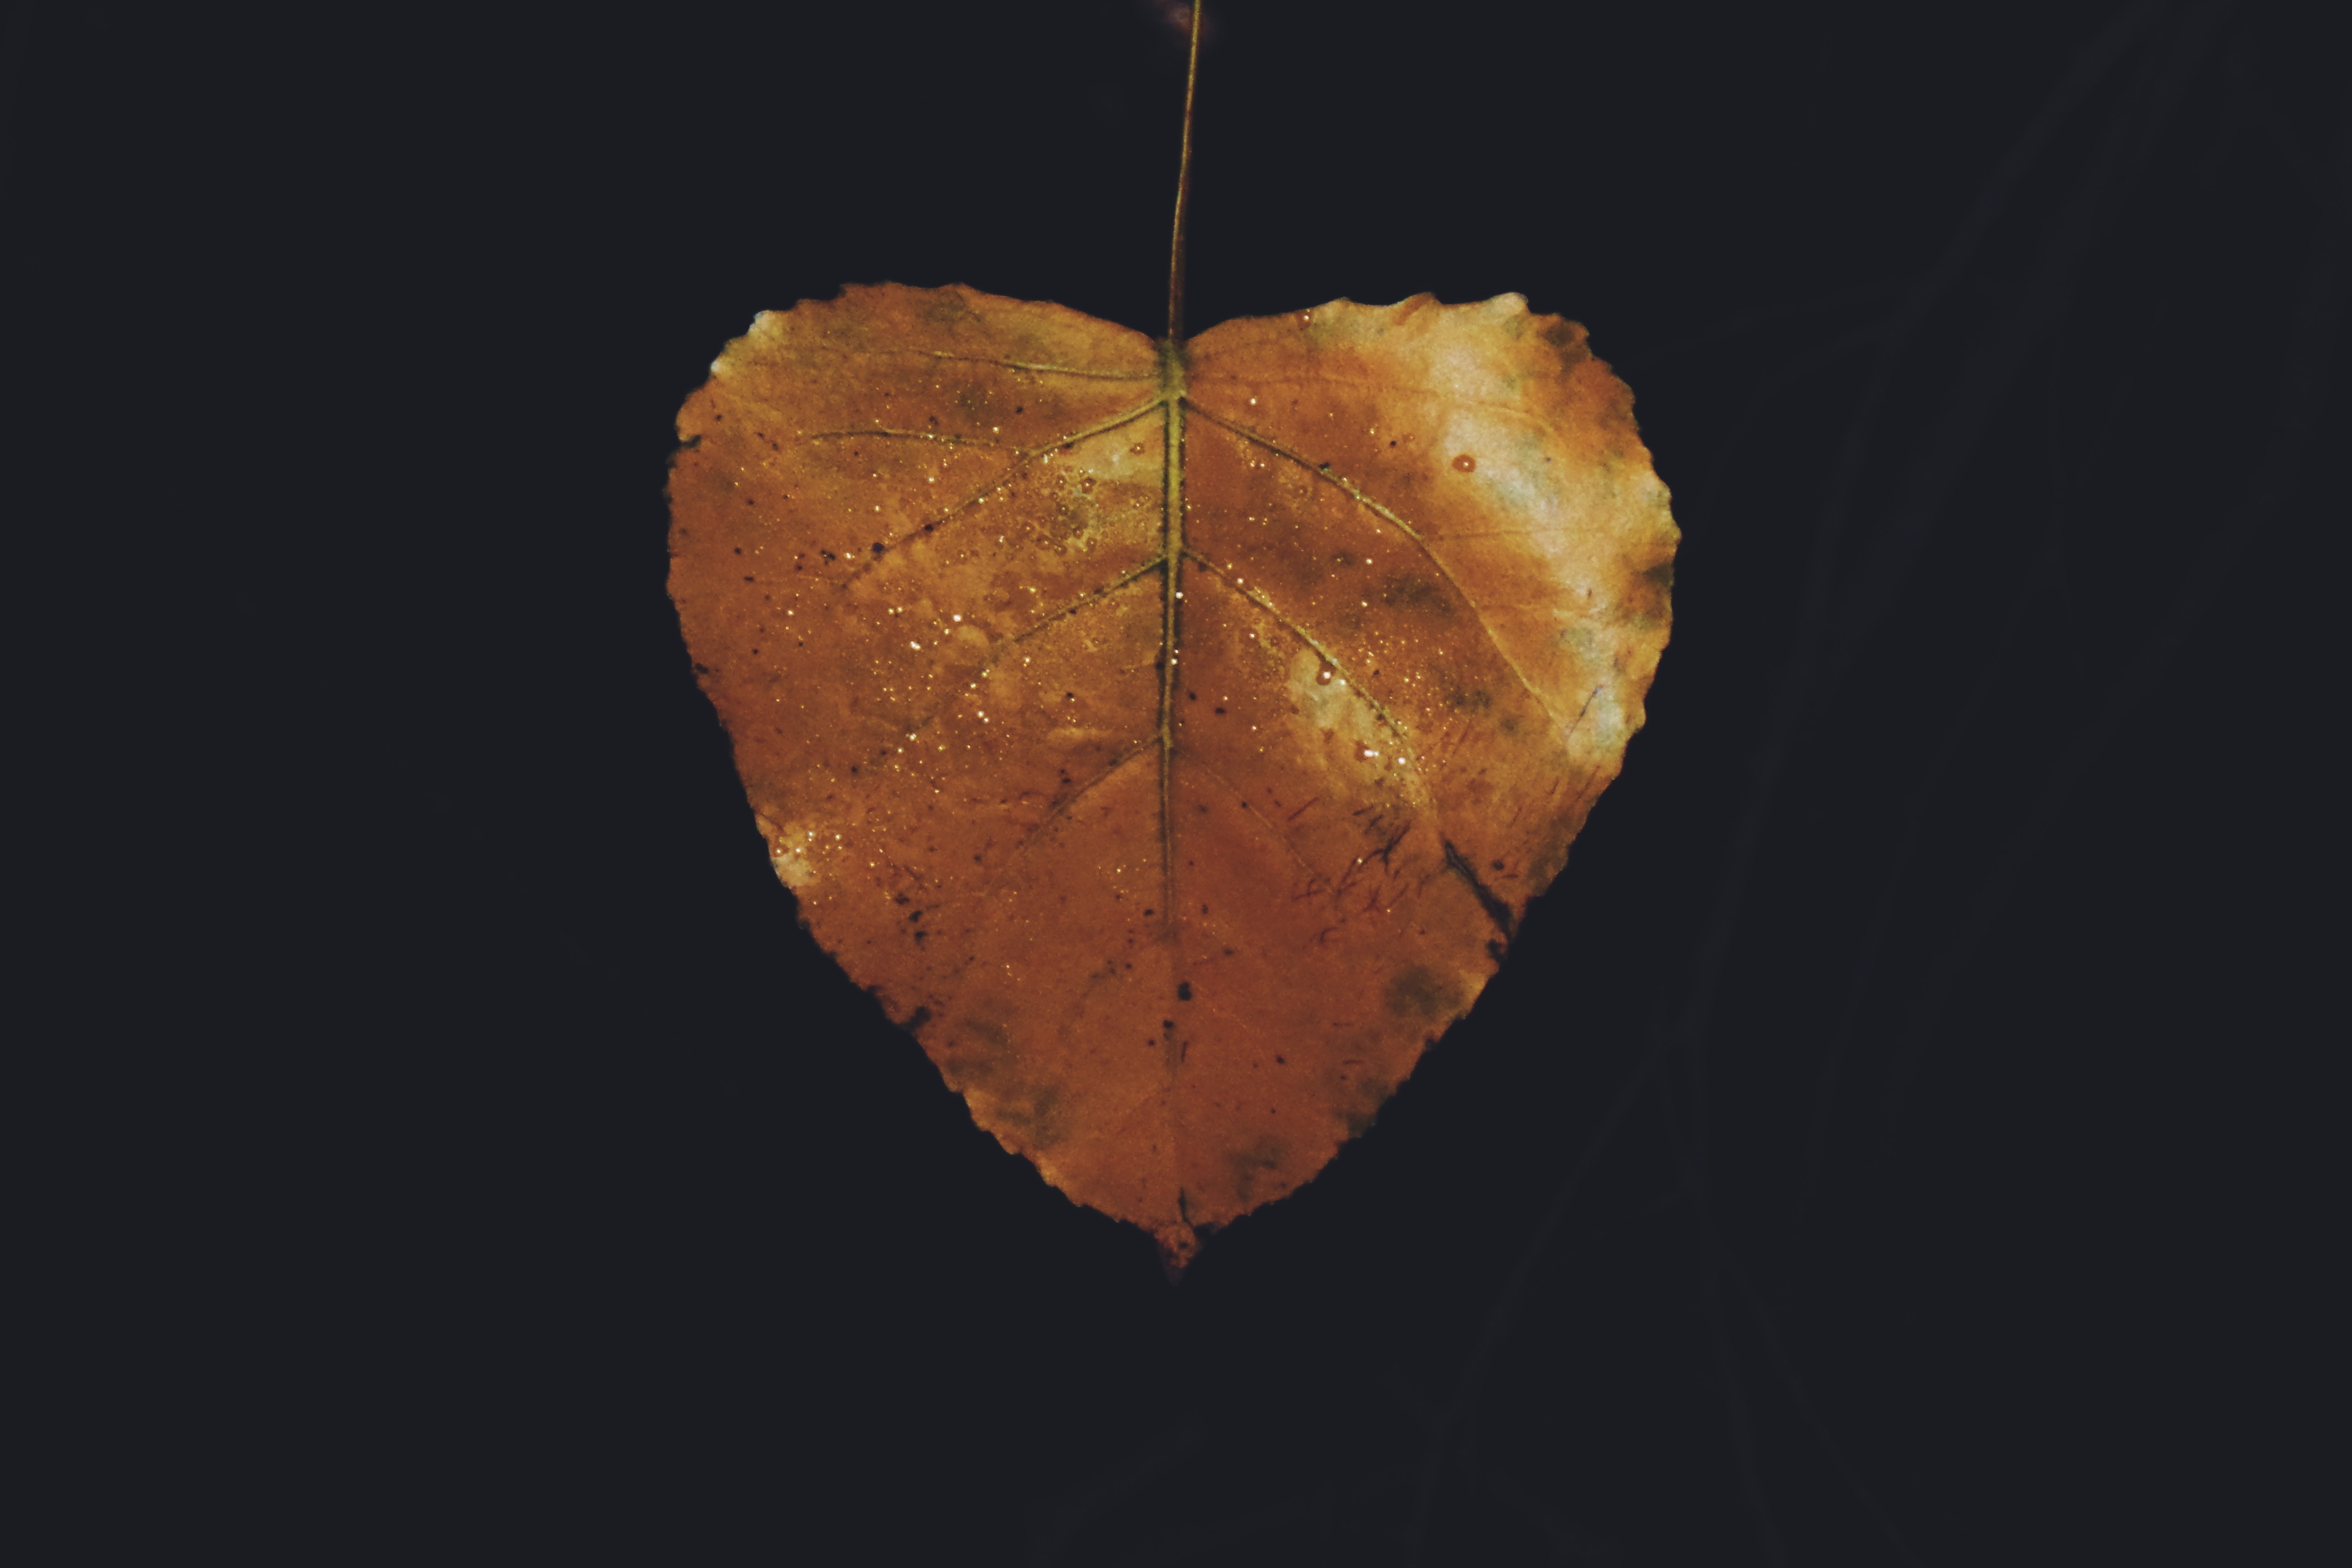
tree, plant, leaf, flower, petal, autumn, maple leaf, organ, macro photography